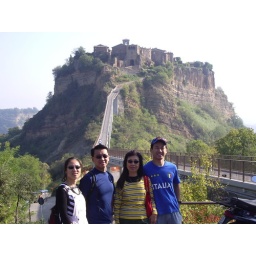
Only 15 people live ther.. Vic was shaking in his shoes looking over the bridge